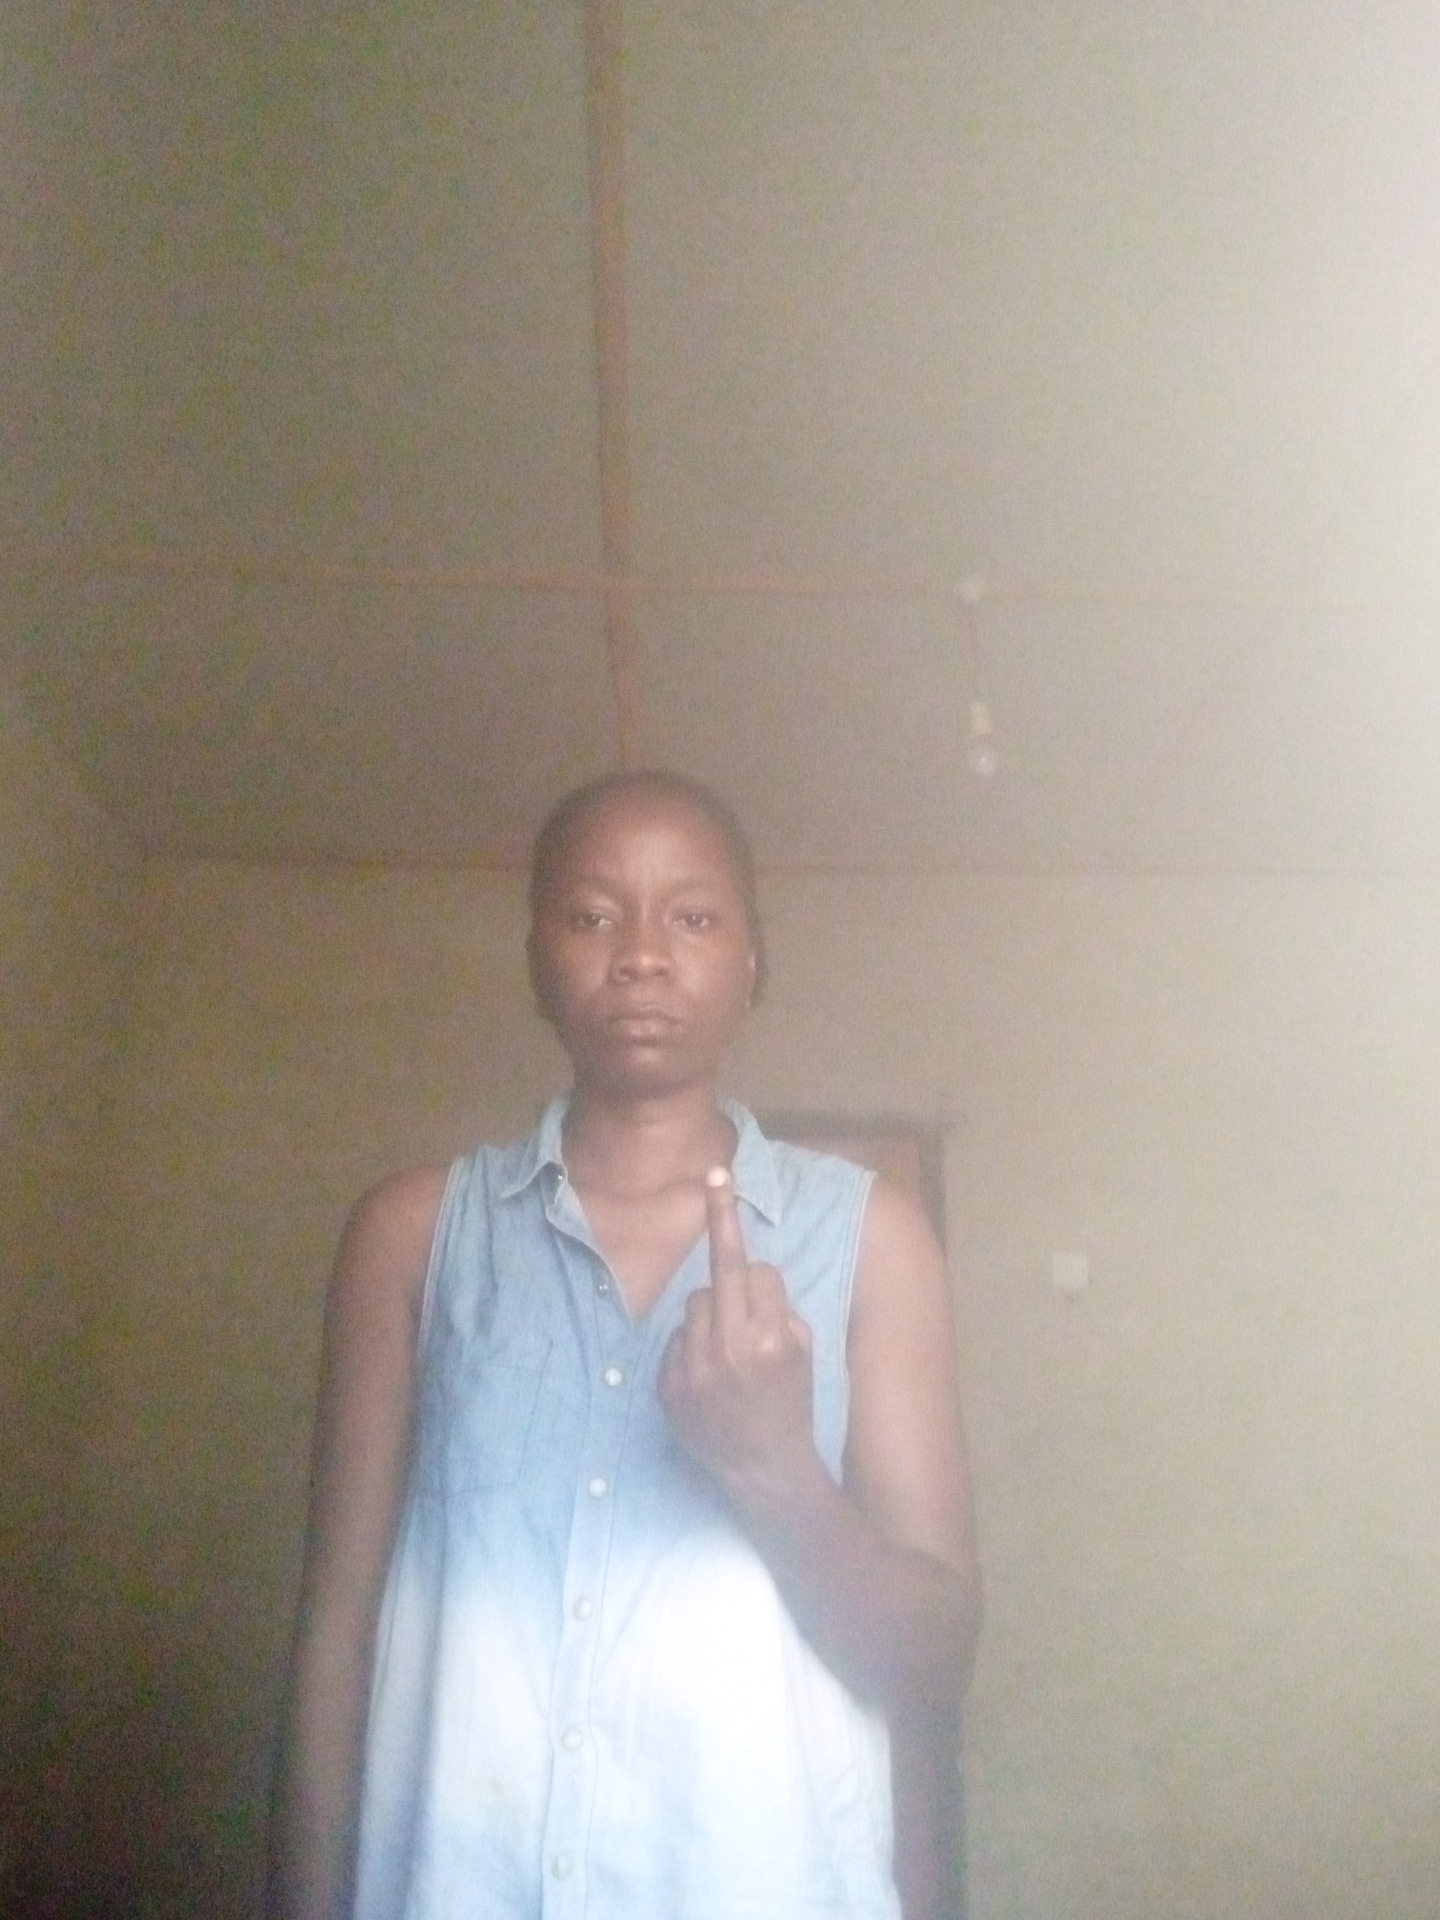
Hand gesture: middle_finger